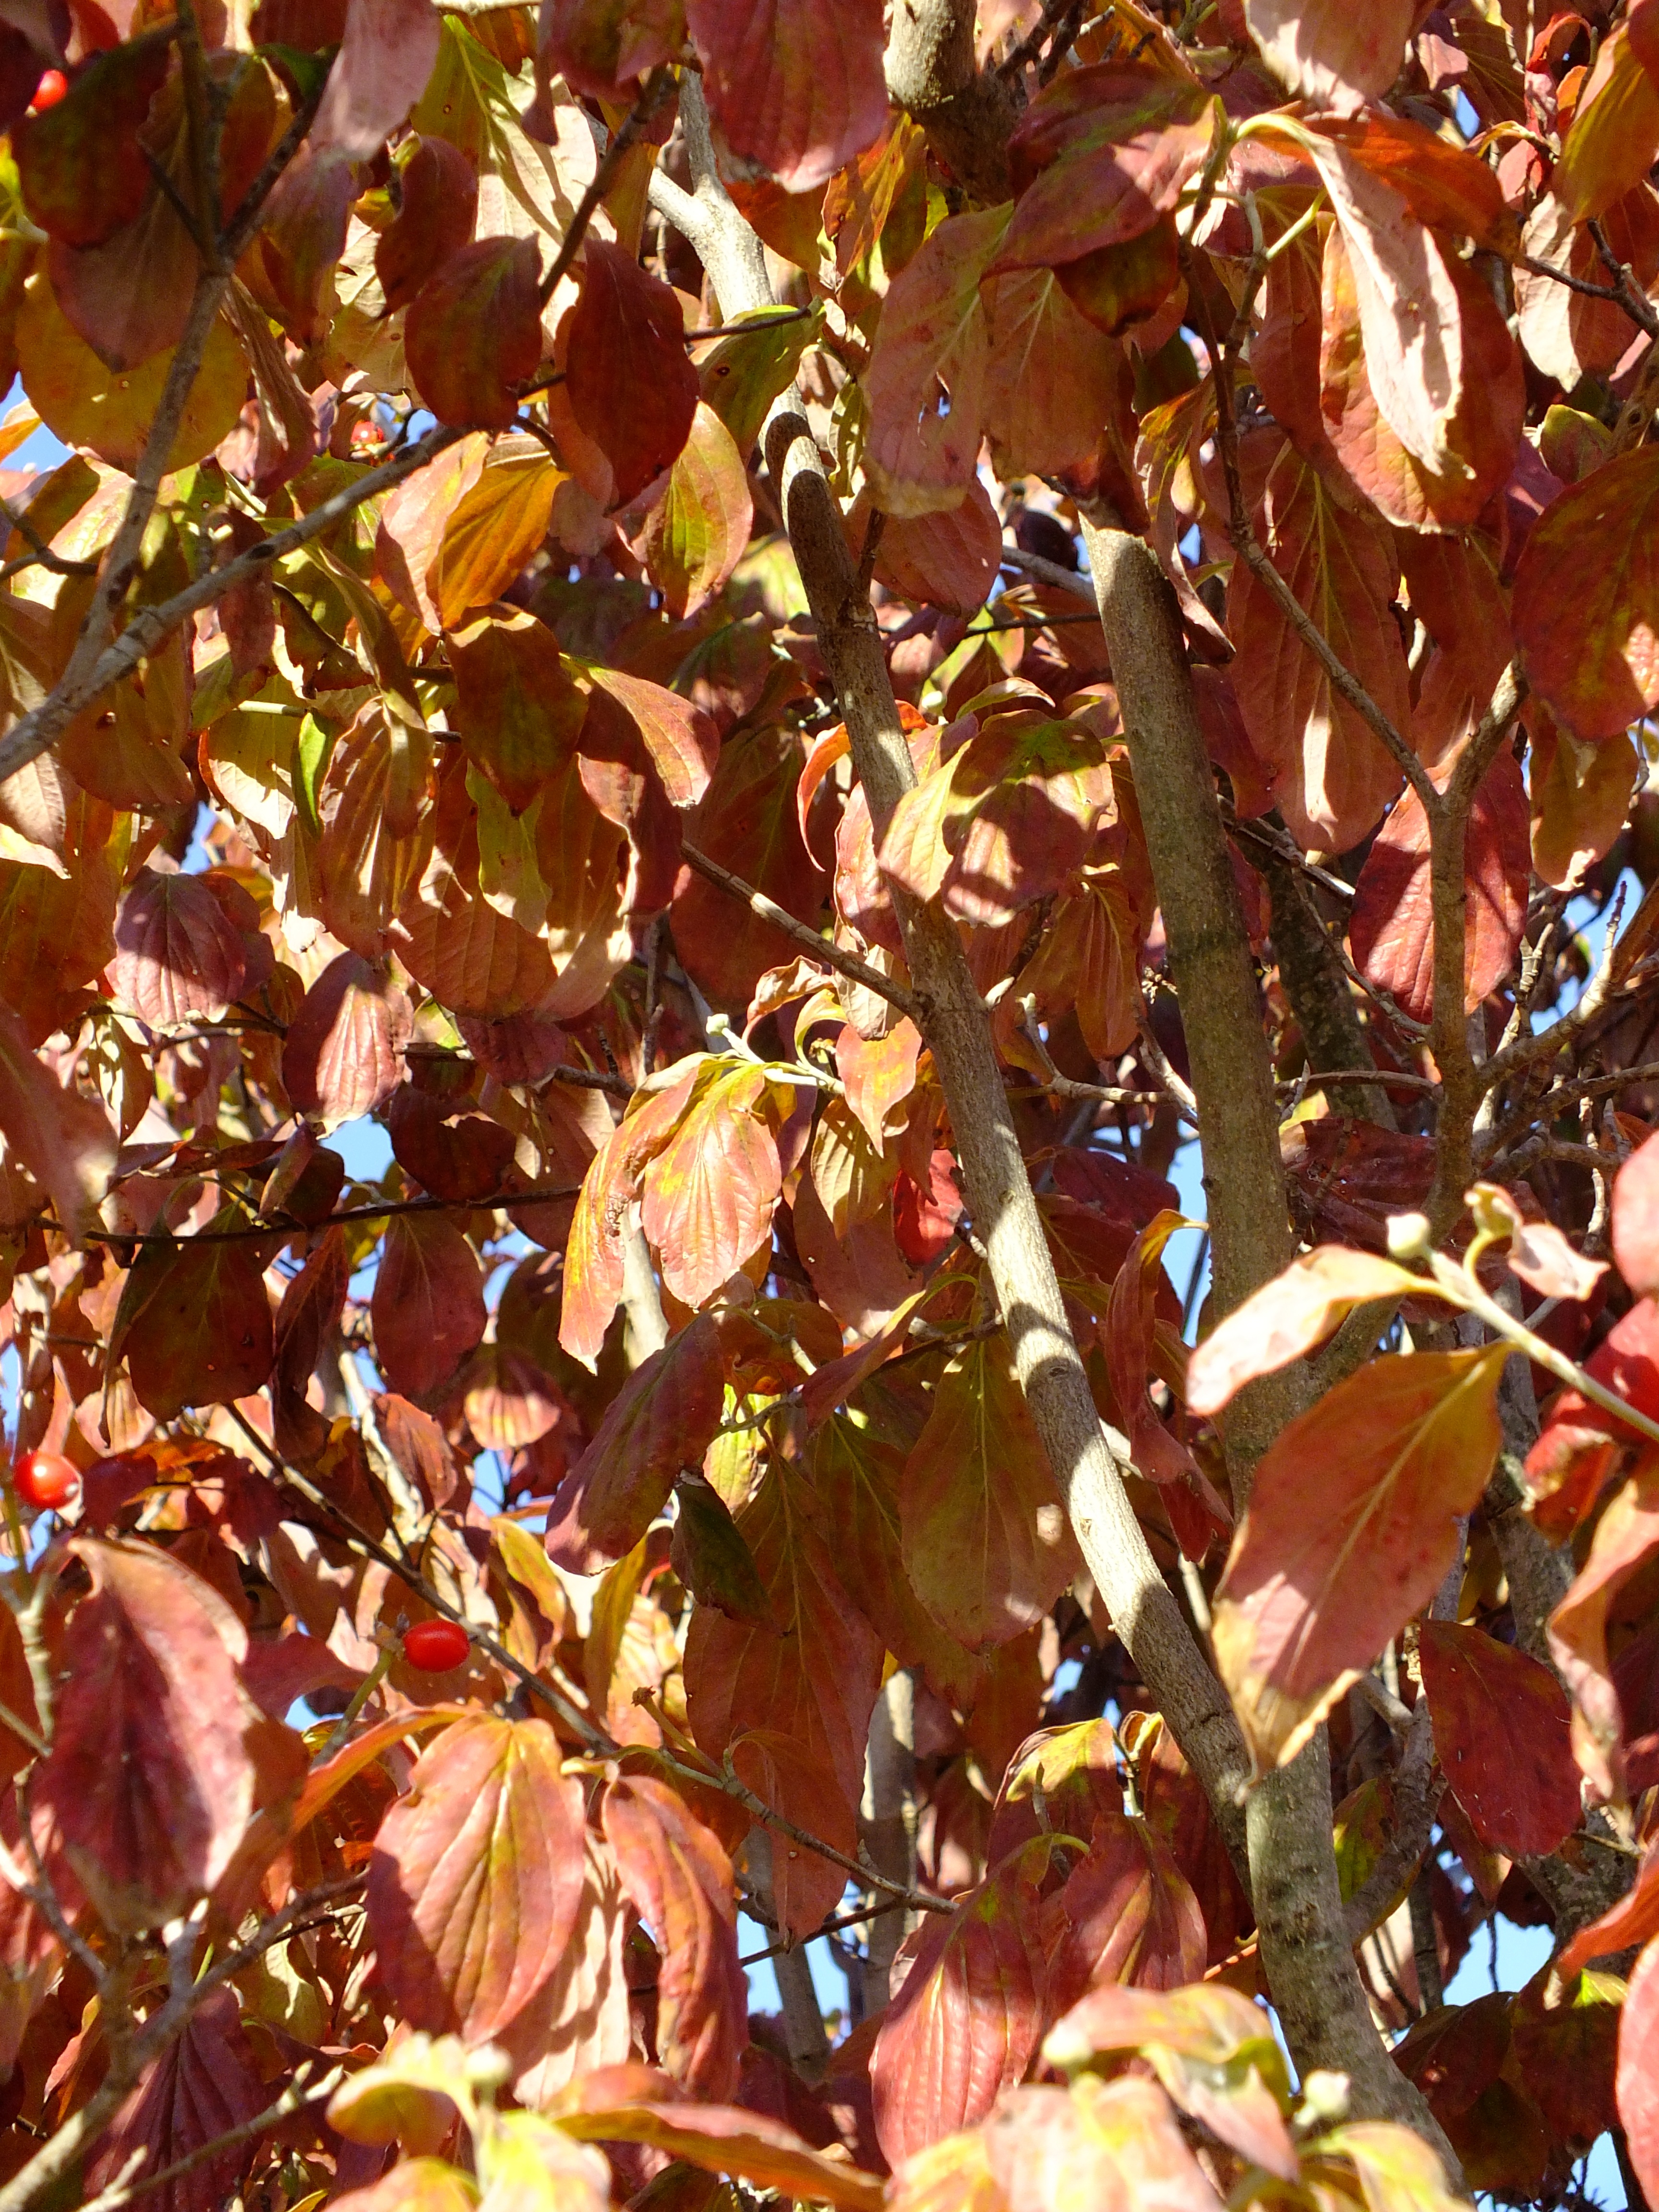
tree, branch, plant, sunlight, leaf, flower, petal, golden, produce, autumn, season, maple tree, maple leaf, leaves, shrub, seasonal, deciduous, dogwood, october, flowering plant, fall leaves background, woody plant, land plant